Old Haydon Bridge

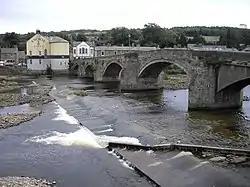
Old Haydon Bridge

Old Haydon Bridge is a footbridge across the River South Tyne providing access between the Northern and Southern sides of the village of Haydon Bridge, Northumberland, England.